Sittuyin

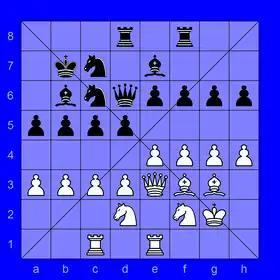
A position after setup phase is complete

Only feudal lords (pawns) are on the board in the initial position. The game starts with the Red player (depicted here having white pieces), followed by the Black player, placing their other pieces arbitrarily on their own halves of the board (known as "sit-tee" or troops deployment): chariots can be put on any square on the back rank. In official tournaments, a small curtain is used on the middle of the board to prevent the players seeing each other's deployment during the "sit-tee" phase. One of the possible game openings is shown in the diagram.